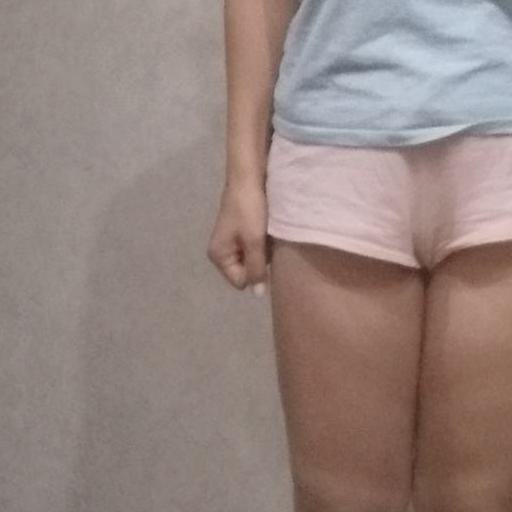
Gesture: no_gesture